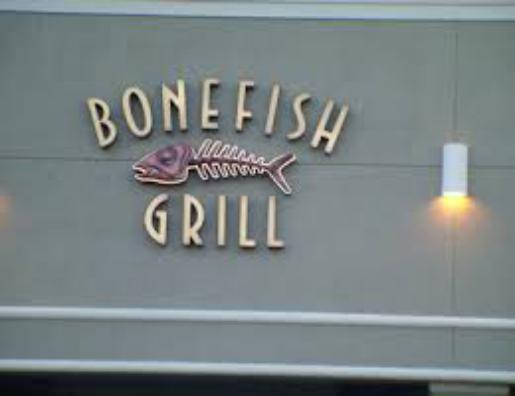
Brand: Bonefish Grill
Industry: Others